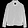
Label: Coat